Miandaraq

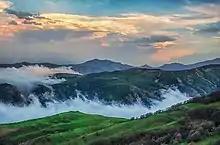

Miandaraq (also Romanized as Mīāndaraq) is a village in Yeylaq Rural District, in the Central District of Kaleybar County, East Azerbaijan Province, Iran. At the 2006 census, its population was 109, in 27 families.